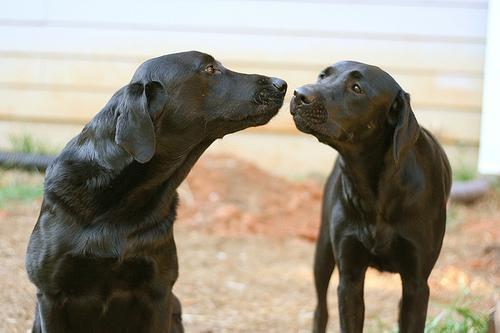
Labrador_retriever